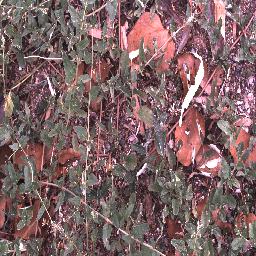
Label: negative